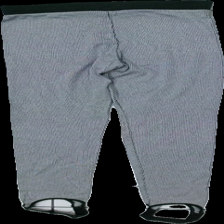
View: back
Type: Tights
Category: Ladies
Brand: Not in the list
Colors: Black, Grey
Material: ?
Pattern: Other
Cut: Long
Season: All
Trend: Sports
Holes: Minor
Damage: hål och nopprigt
Damage location: top center
Damage 2: lösa trådar
Damage 2 location: top center
Price range: <50
Recommended usage: Export
Description: ribbade sport tights
Comment: material lapp borta